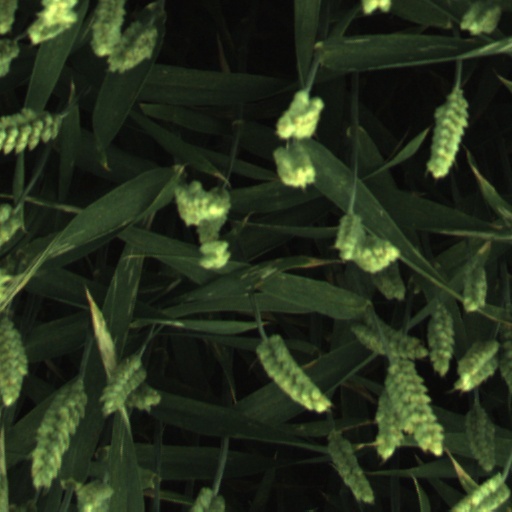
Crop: wheat